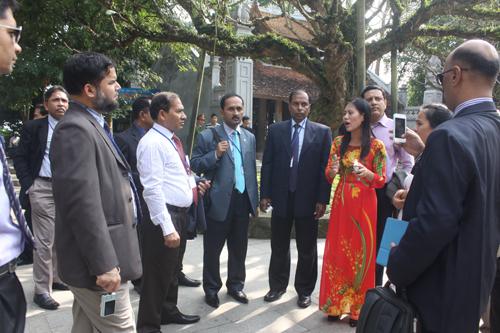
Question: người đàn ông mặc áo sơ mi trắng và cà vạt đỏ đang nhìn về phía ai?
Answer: ông ấy nhìn về phía người phụ nữ mặc áo dài đỏ đang nói chuyện